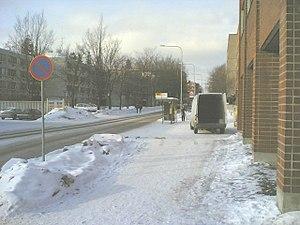
Pukinmäki est un quartier d'Helsinki, la capitale finlandaise. Il appartient au superdistrict nord-est.